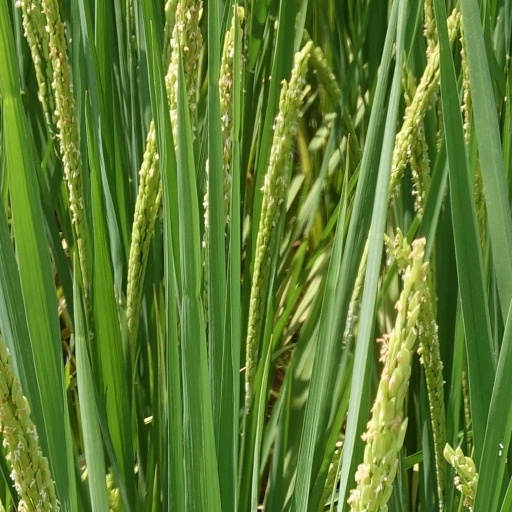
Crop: rice